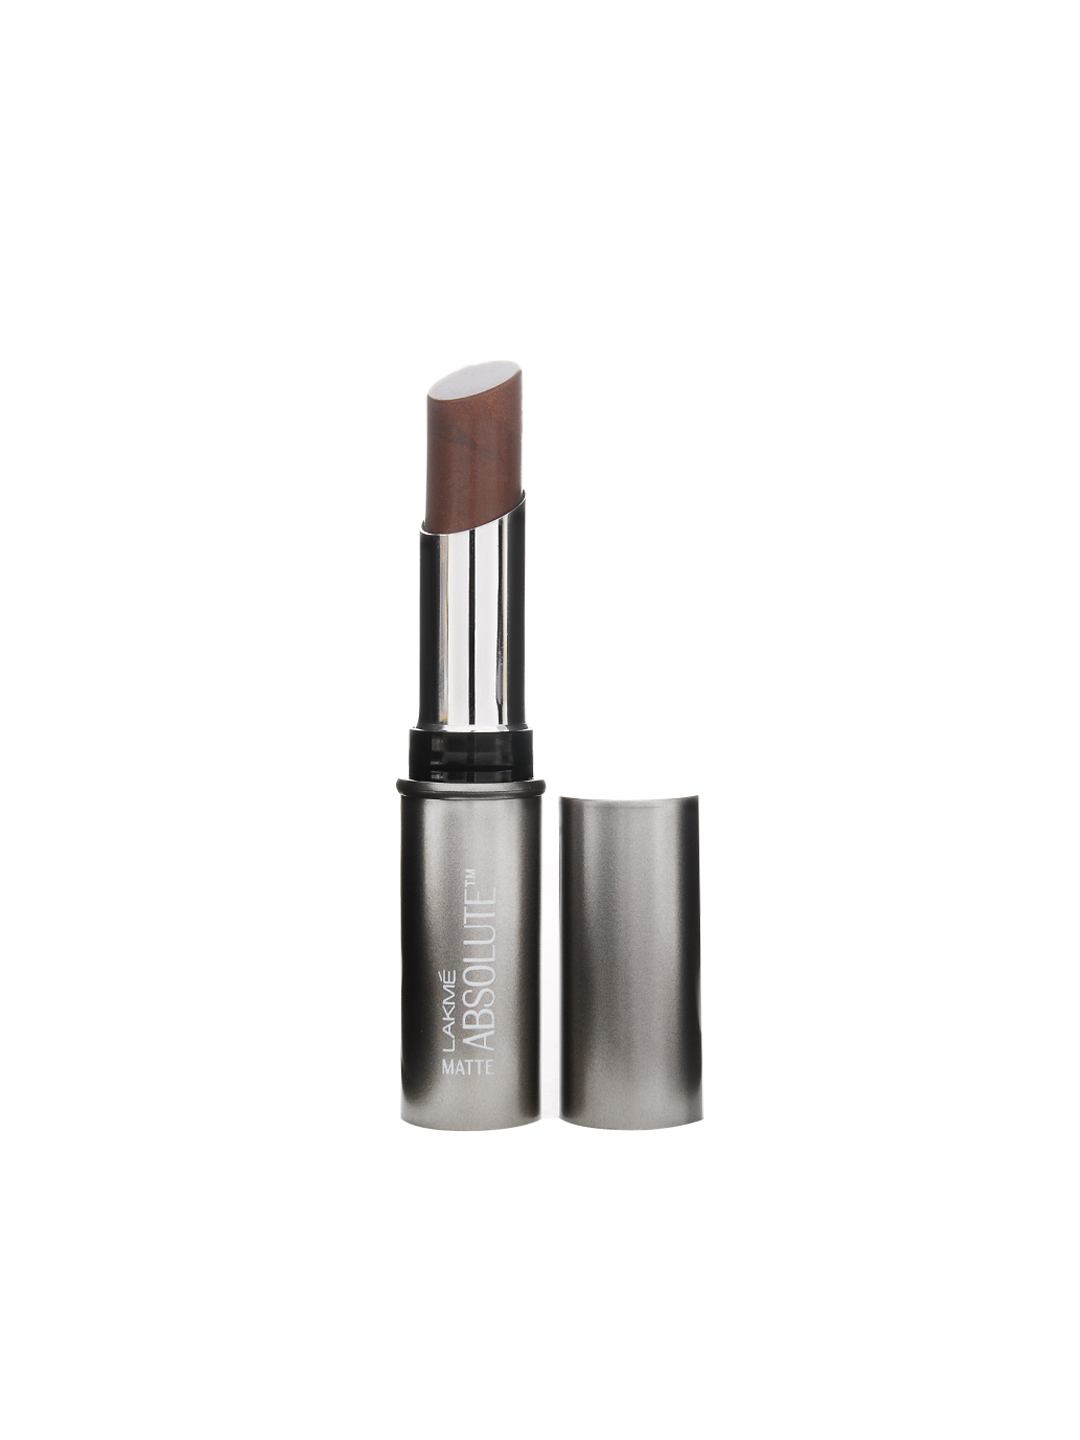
Lakme Absolute Matte Nougat Lipstick 62
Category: Personal Care / Lips / Lipstick
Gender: Women
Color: Brown
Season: Spring 2017
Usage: Casual